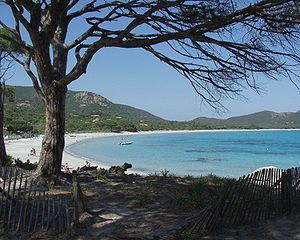
Palombaggia est un lieu-dit situé sur la commune de Porto-Vecchio en Corse-du-Sud entre les hameaux de Picovaggia et de Bocca dell'Oro. Ses plages de sable blanc encadrées de rochers rouges, bordées de pins parasols, face aux îles Cerbicale, passent pour être parmi les plus belles de Corse.
Le bord de mer corse n'est pas partout accessible par route, tant s'en faut. Mais plusieurs routes en suivent de larges fragments, et d'autres s'en approchent dans des culs-de-sac parfois longs de dizaines de kilomètres. Mises bout à bout, ces routes du bord de mer corse totalisent plus de 600 kilomètres, arpentant les environs des 1 047 kilomètres de littoral de l'île.